The Norwalk Theatre

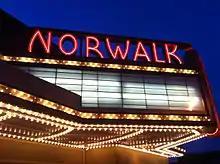
The Norwalk Theatre marquee illuminated at night

Built for Schine Chain Theatres, Inc., the theatre was air conditioned using the latest available equipment, and it offered customers with hearing loss special headphones to better enjoy the films. It was originally outfitted with 1,111 seats (901 on the main floor, 210 in the balcony). The theatre currently features 924 seats due to the later addition of an expanded stage, orchestra pit, and theatre organ. A special elevator assembly allows the theatre organ to be lifted to stage height for pre-show music performances.